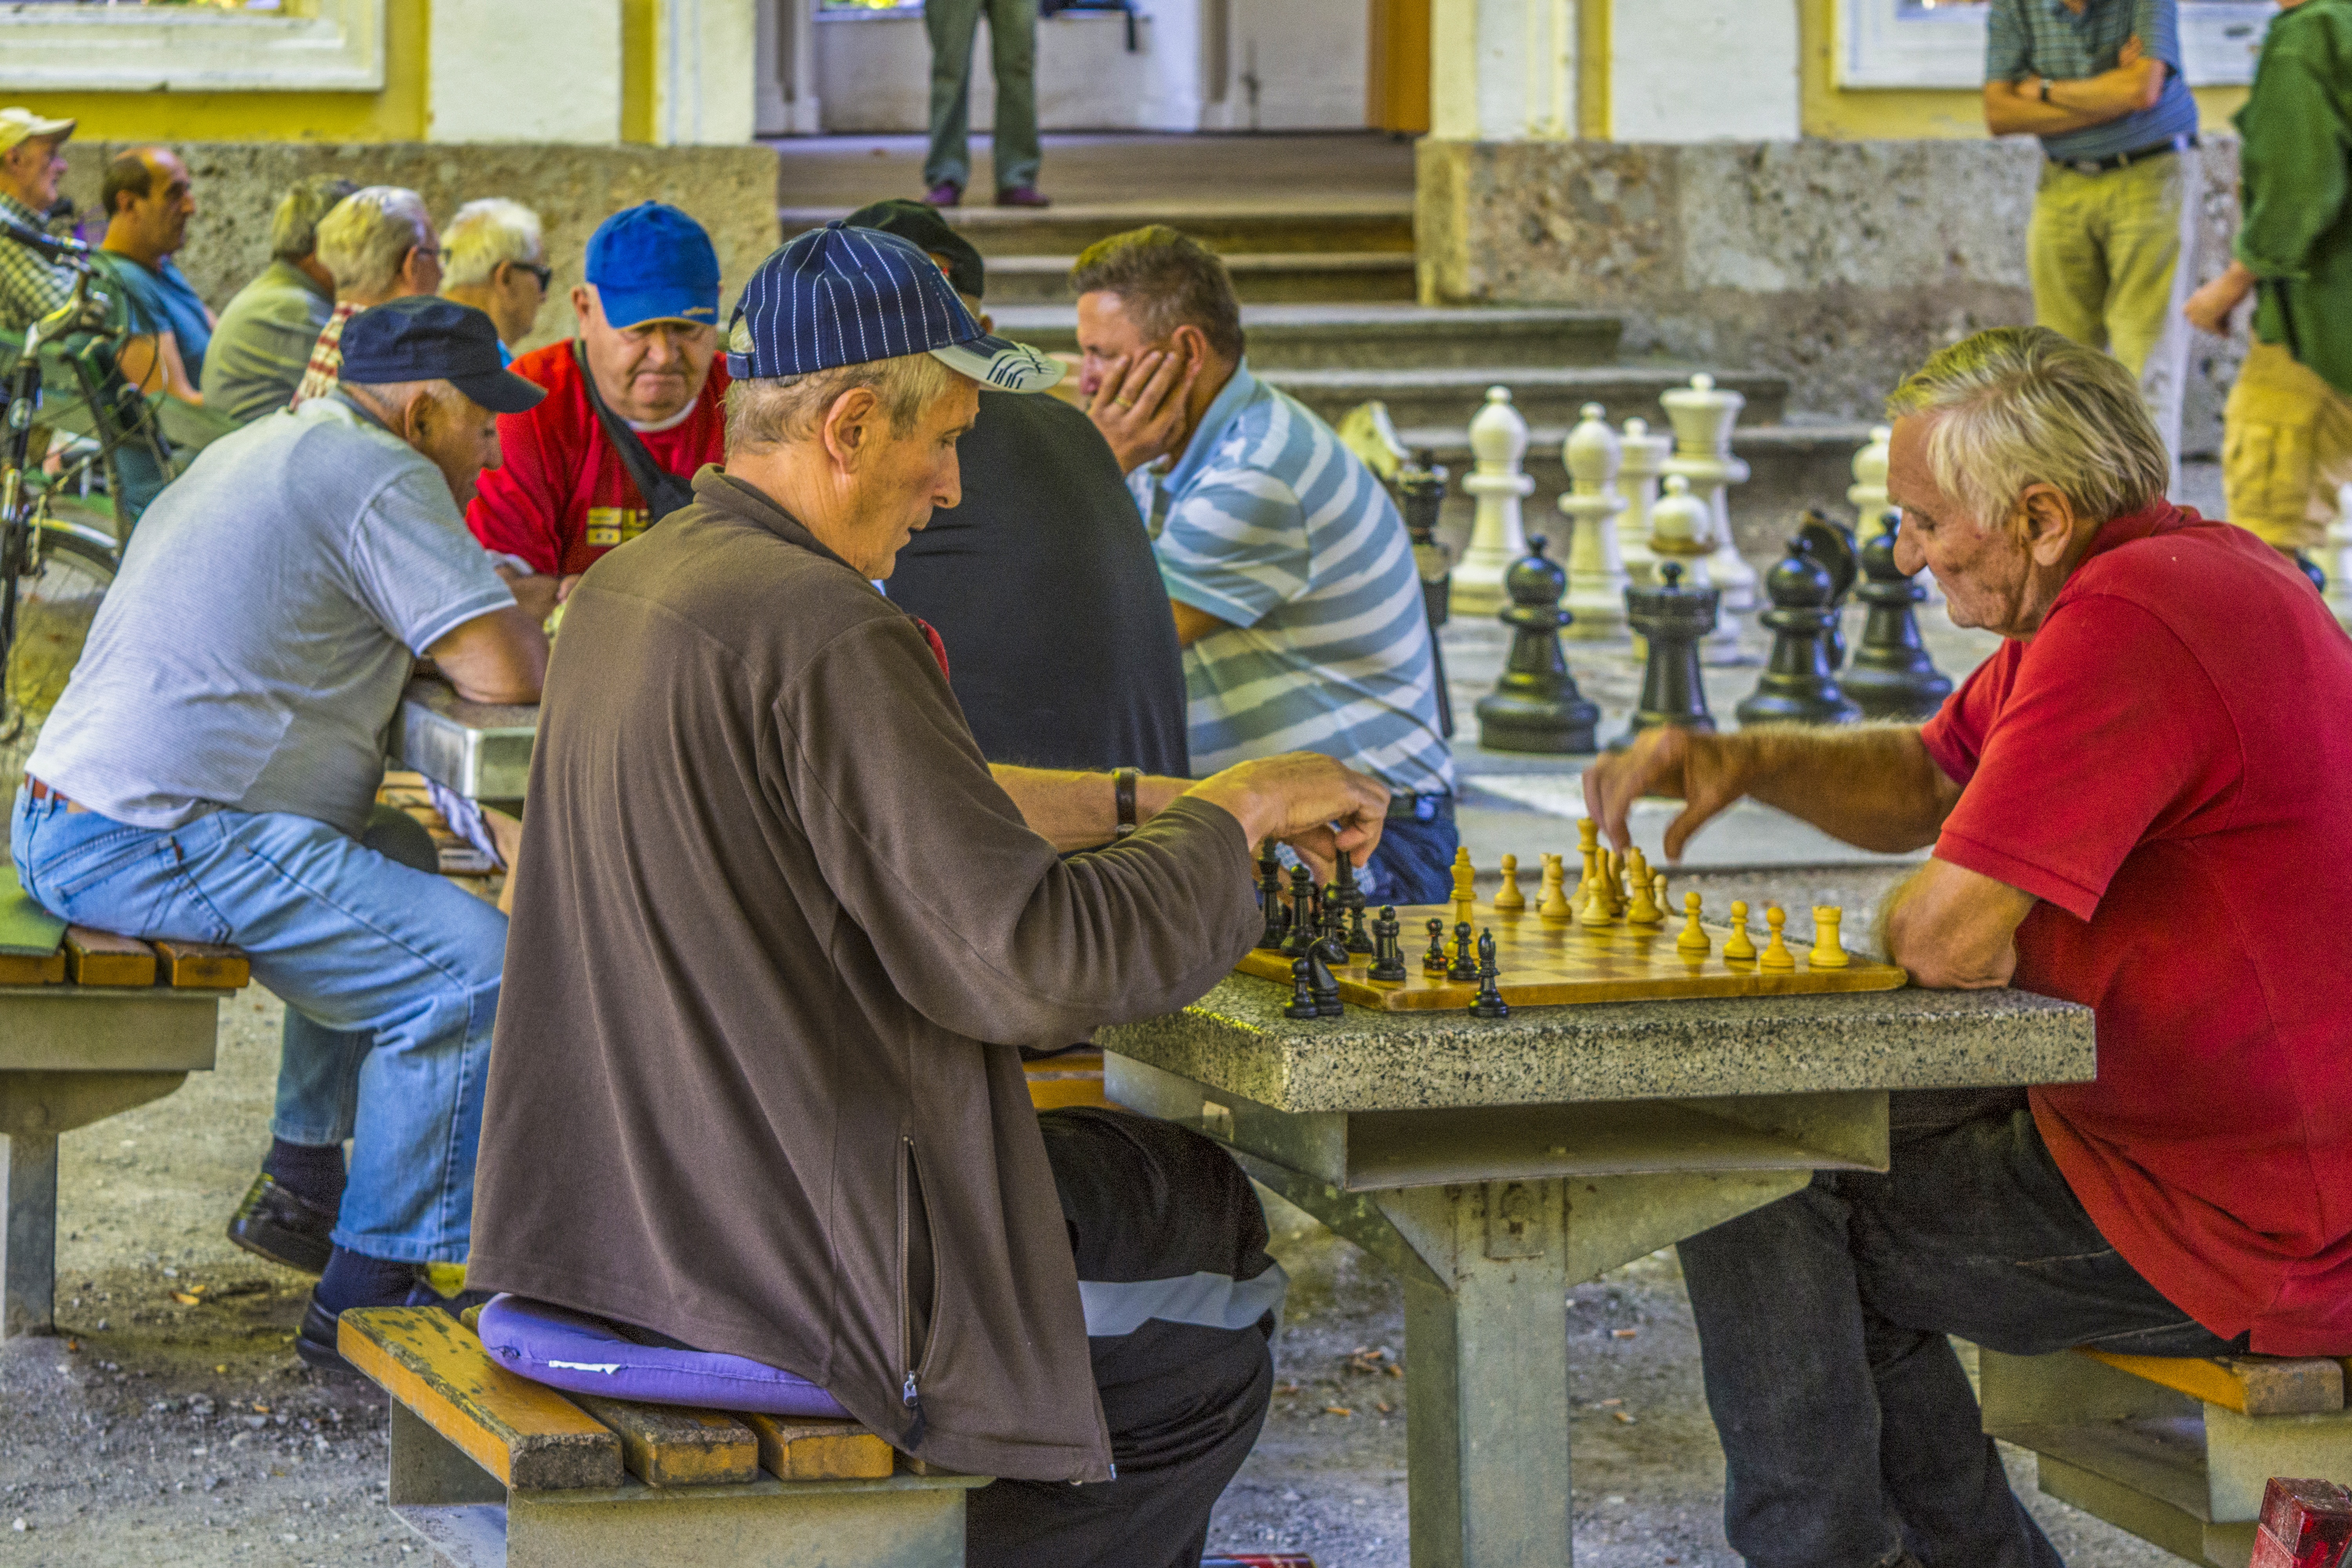
game, recreation, community, park, board game, relaxation, sports, chess, senior, elderly, games, company, hangout, indoor games and sports, tabletop game